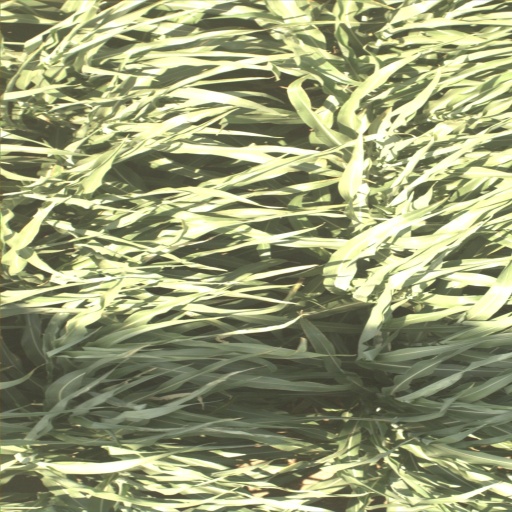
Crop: sorghum